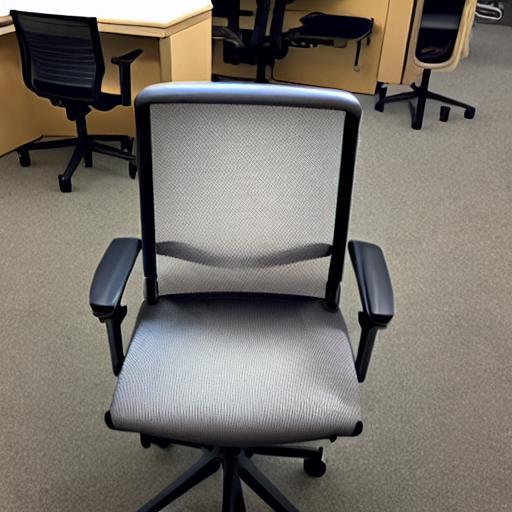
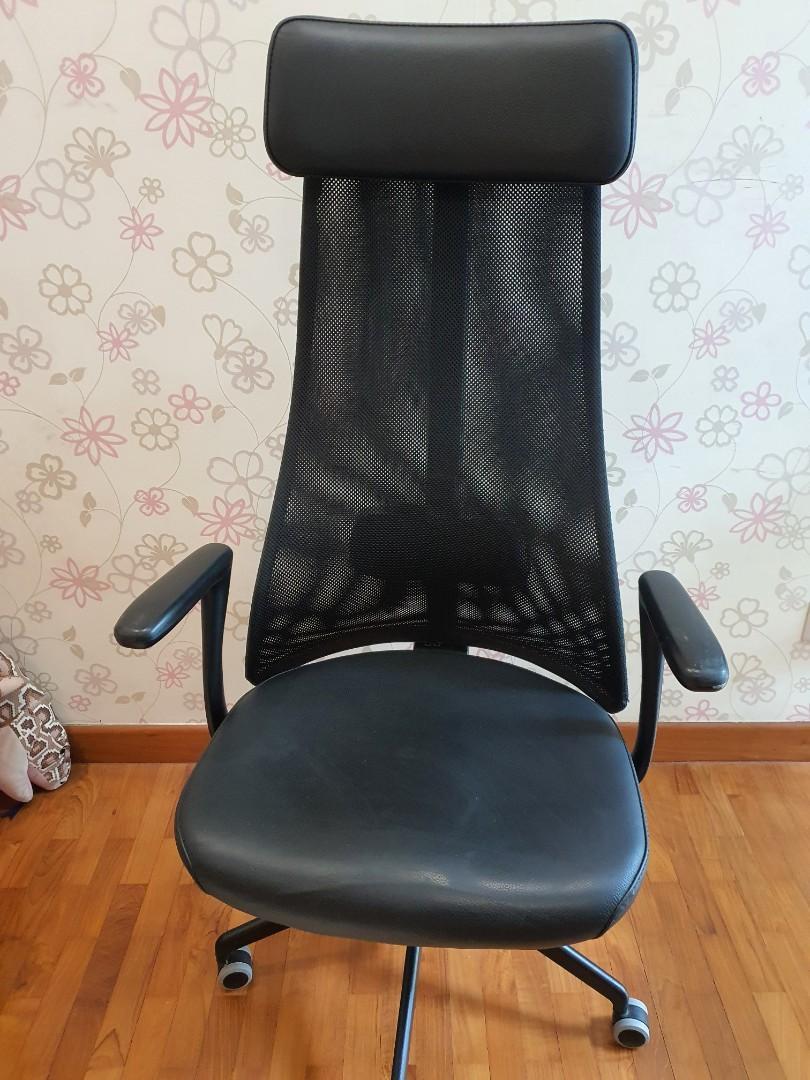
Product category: items_chair
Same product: no